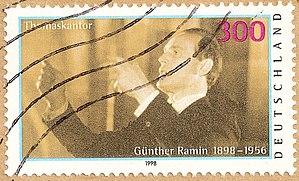
Günther Werner Hans Ramin est un organiste, chef de chœur, compositeur et Thomaskantor allemand, le 12ᵉ Thomaskantor après Johann Sebastian Bach.